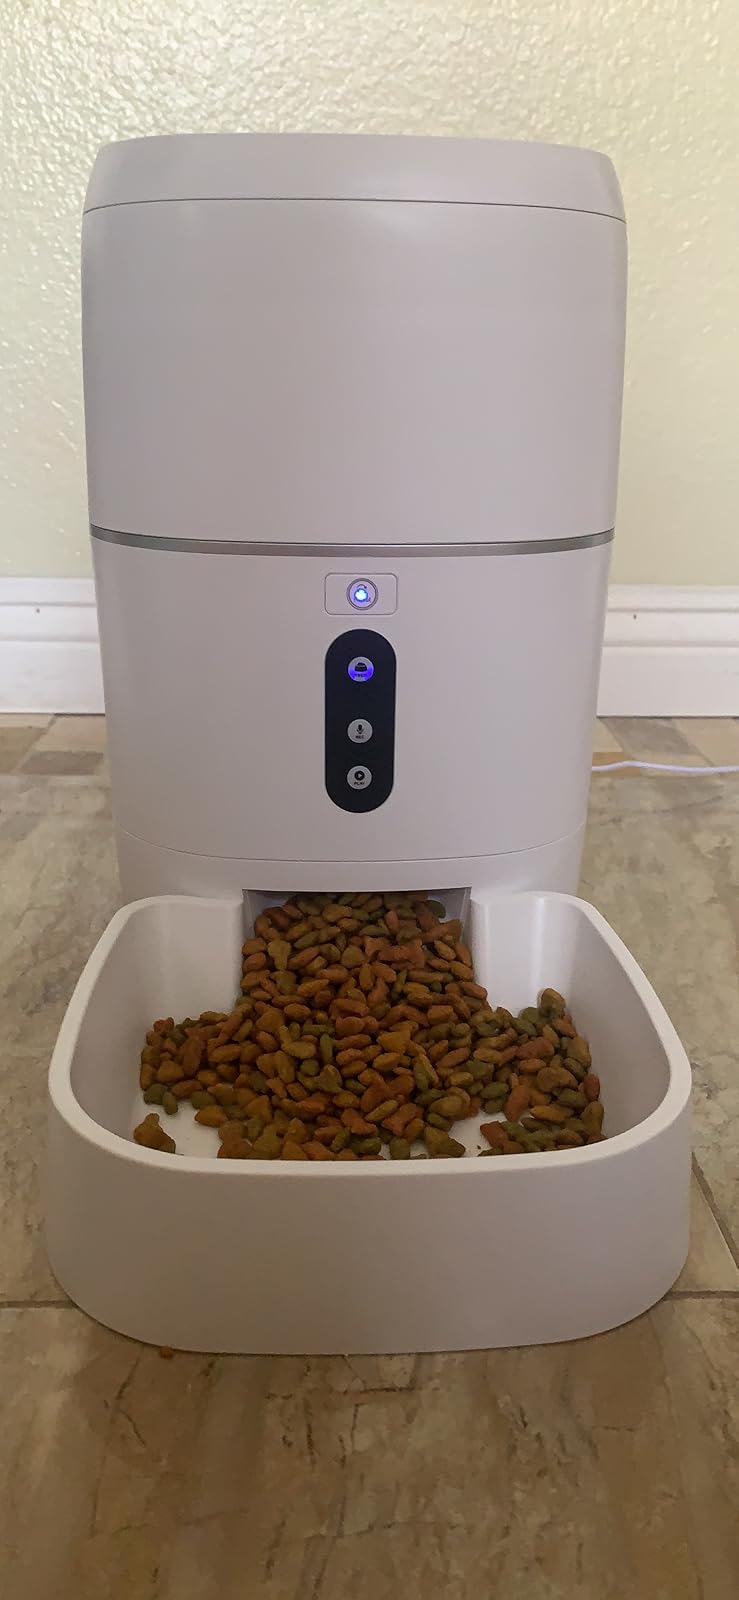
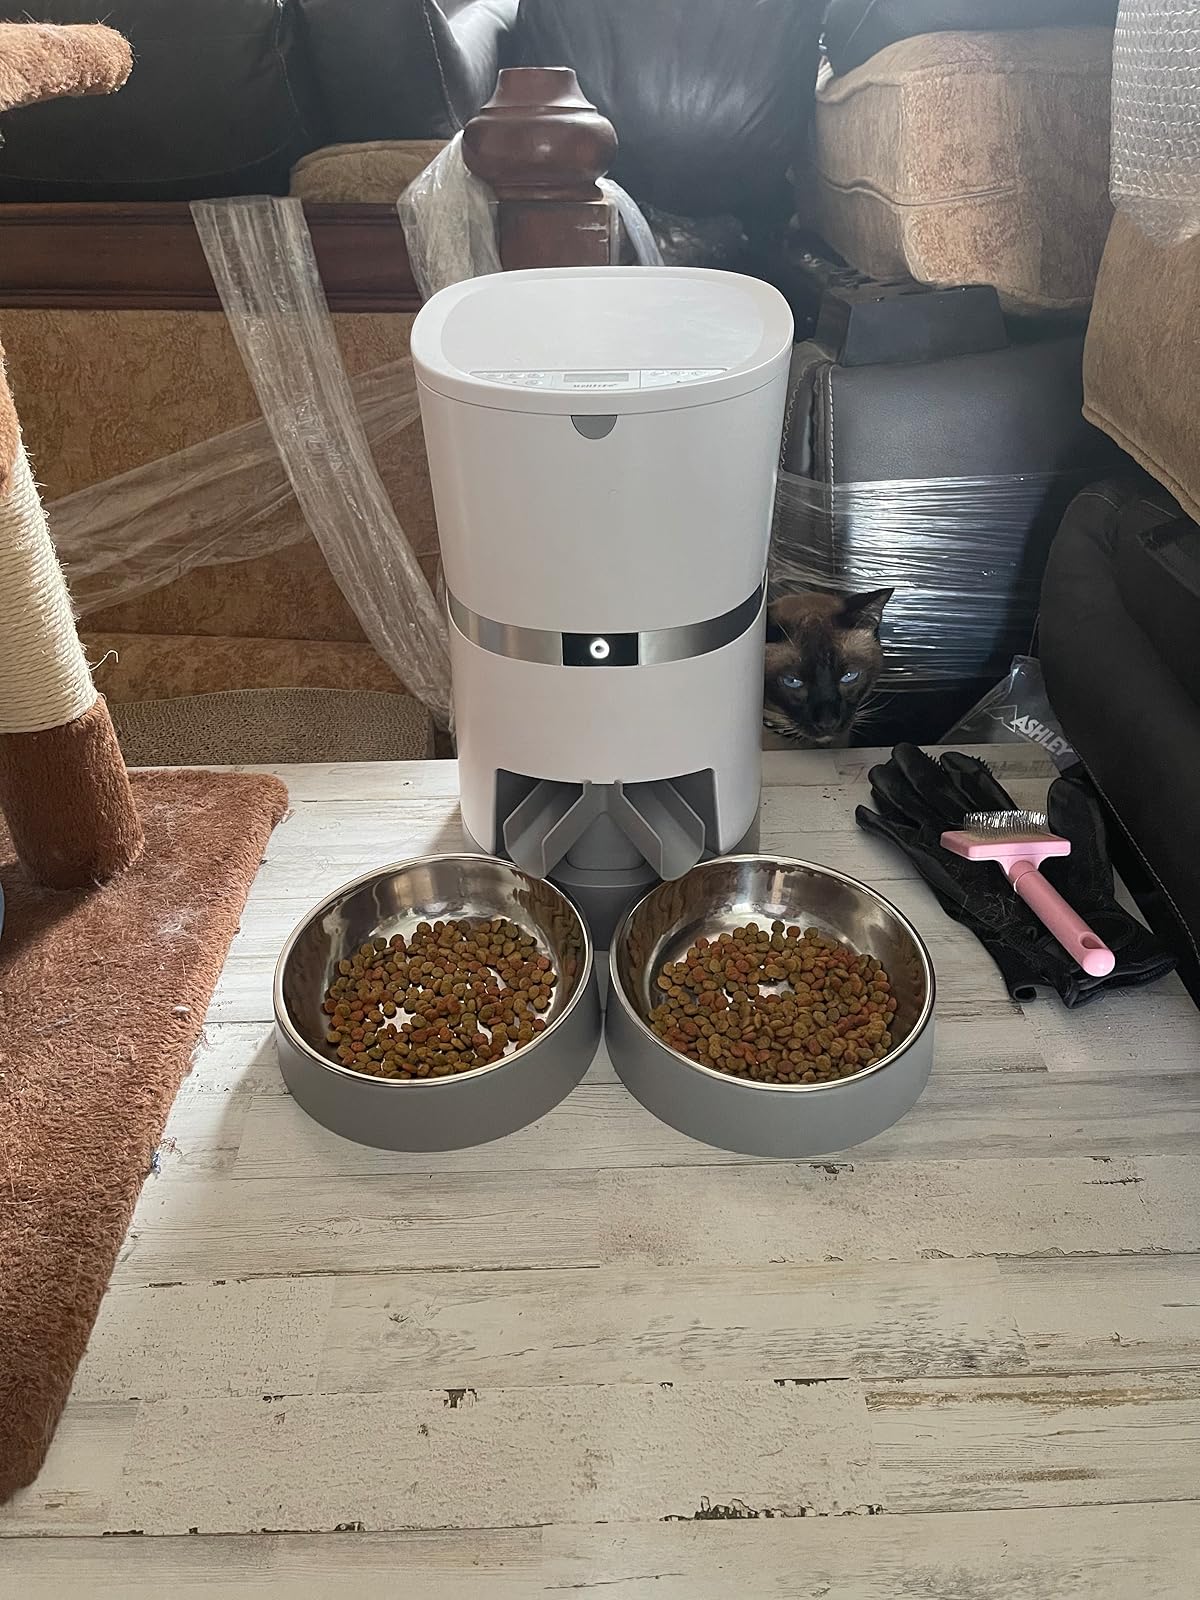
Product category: items_feeder
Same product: no